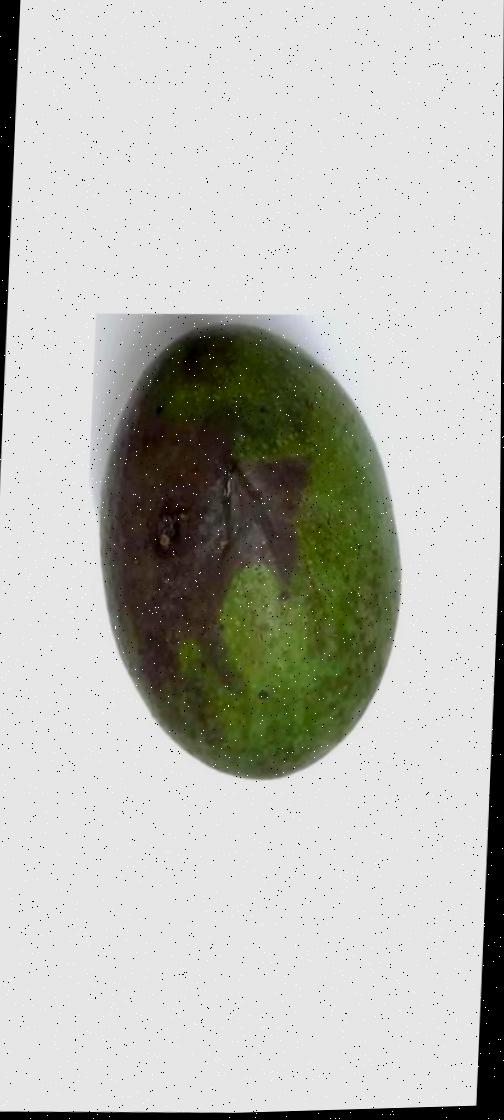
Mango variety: Ashshina Zhinuk